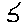
Label: 5